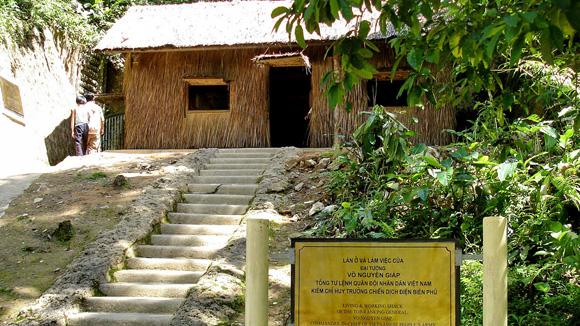
có một tấm biển màu vàng xuất hiện ở dưới lối đi lên căn nhà